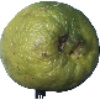
Label: Limes 1